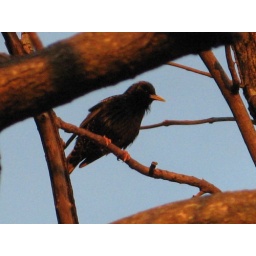
black bird in a tree...a European Starling.